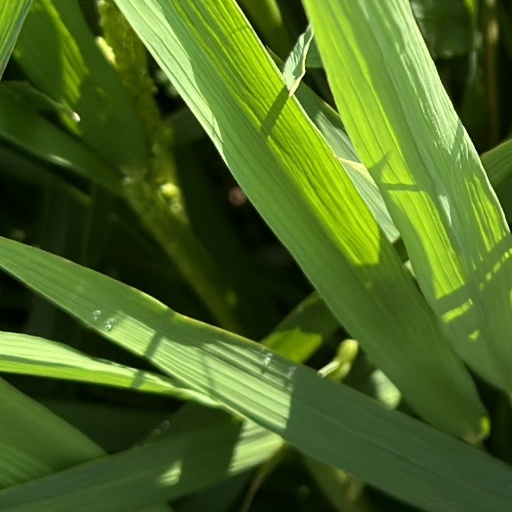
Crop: rice